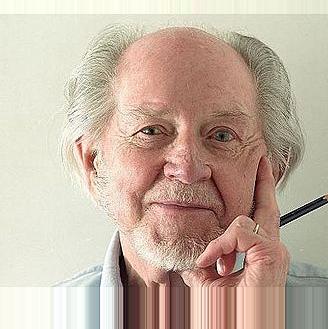
Age: 90